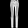
Label: Trouser